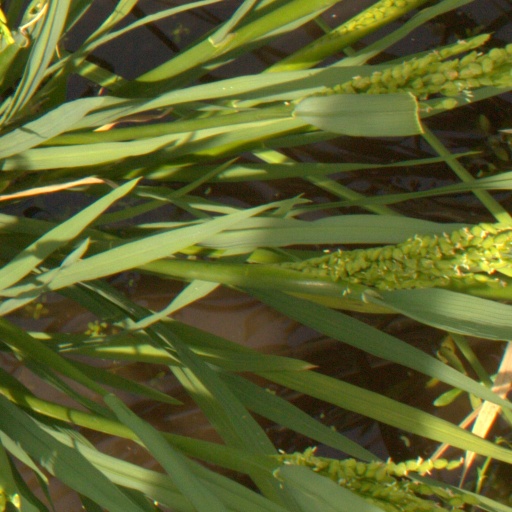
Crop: rice